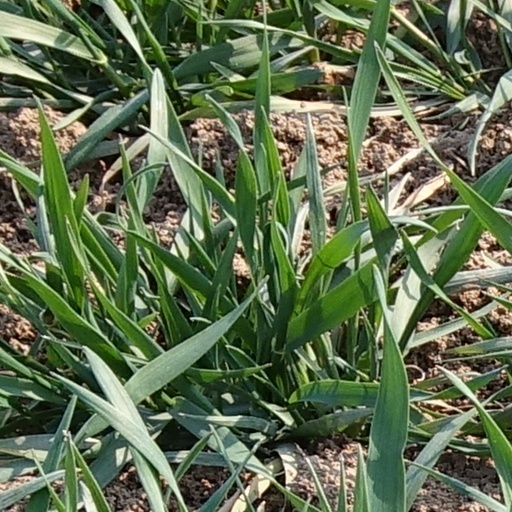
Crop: wheat